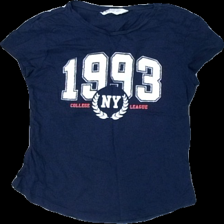
View: front
Type: T-shirt
Category: Children
Brand: H&M
Colors: Blue, Pink, White, Grey
Material: 1005 bomull
Pattern: Glitter
Cut: C-collar
Size: 146
Season: All
Price range: <50
Recommended usage: Reuse
Description: t-shirt med texttryck
Comment: lite urtvättad